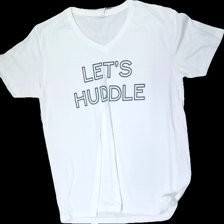
View: front
Type: T-shirt
Category: Unisex
Brand: Not in the list
Brand text on label: Next Level
Colors: White, Black
Material: 67% cotton, 33% polyester
Pattern: Logo print
Cut: Regular, V-collar
Size: XL
Season: All
Stains: Minor
Damage: crooked seam
Damage location: bottom right
Price range: <50
Recommended usage: Export
Description: basic white v-neck t-shirt with black print
Comment: crooked seam